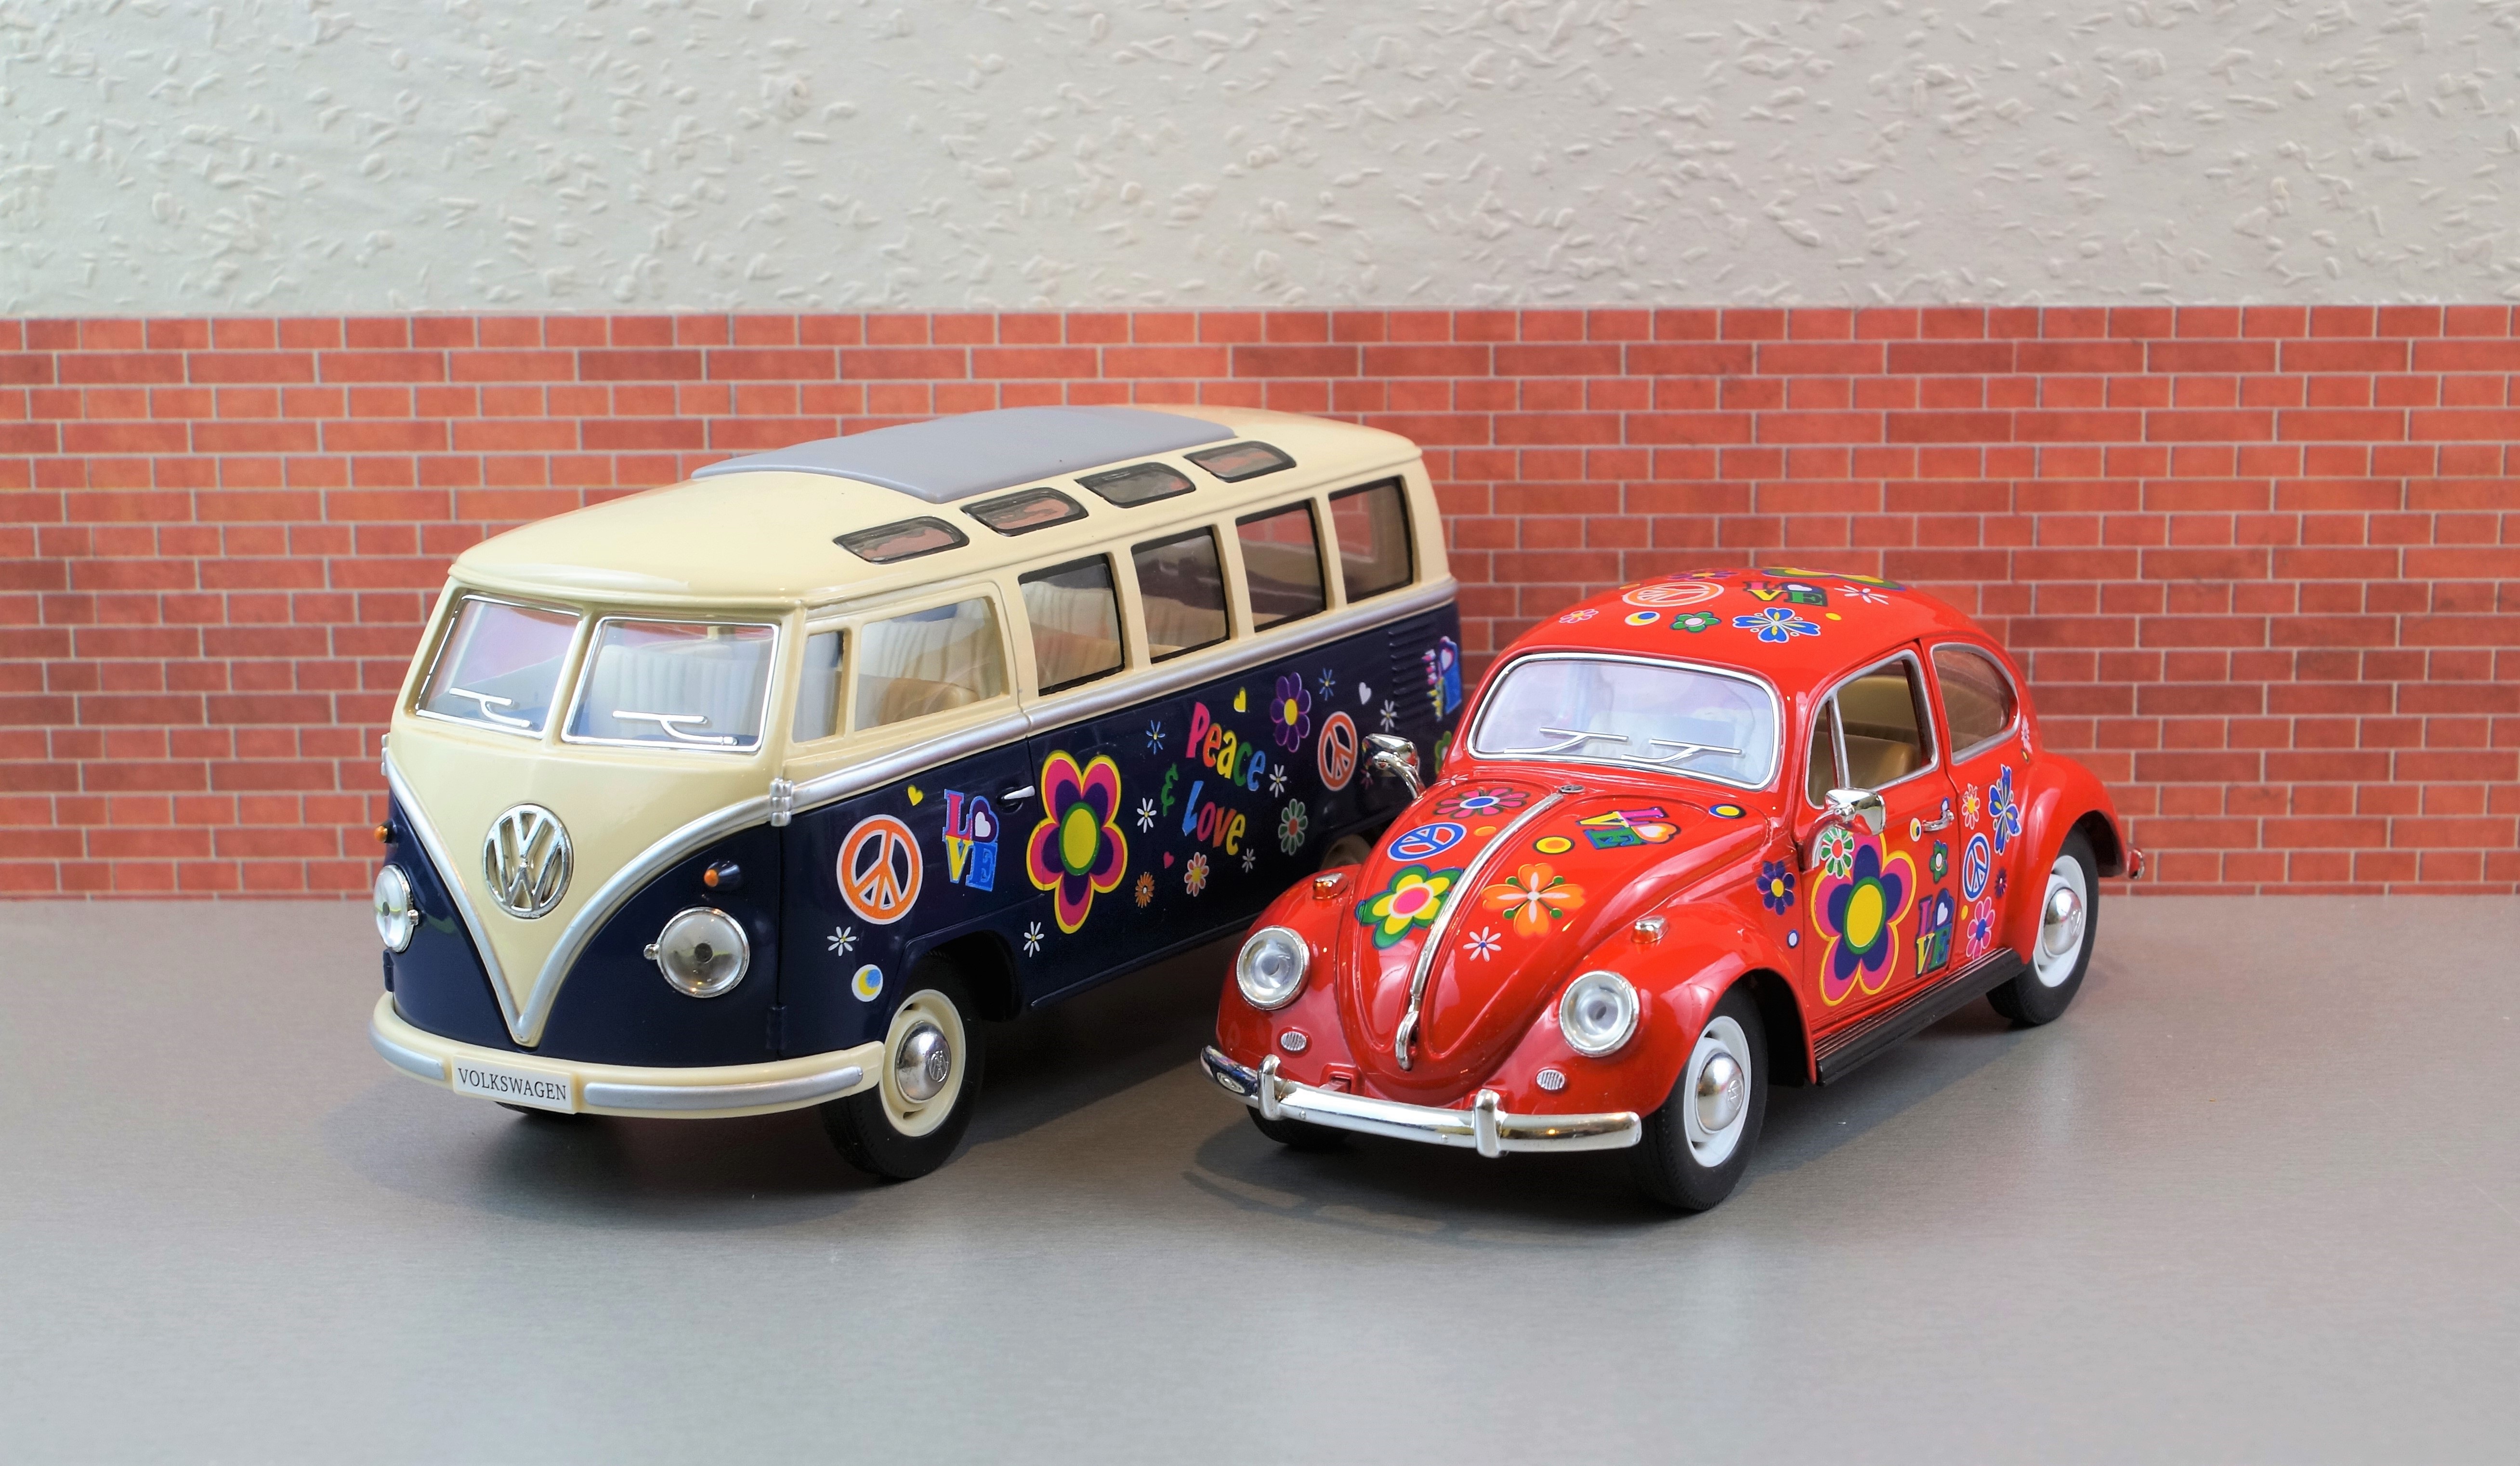
car, vintage, retro, vw, volkswagen, old, vehicle, auto, toy, vw bus, vw beetle, bus, camper, toys, oldtimer, nostalgic, beetle, bulli, toy car, t1, model car, volkswagen vw, camping bus, volkswagen beetle, scale model, automobile make, automotive design, subcompact car